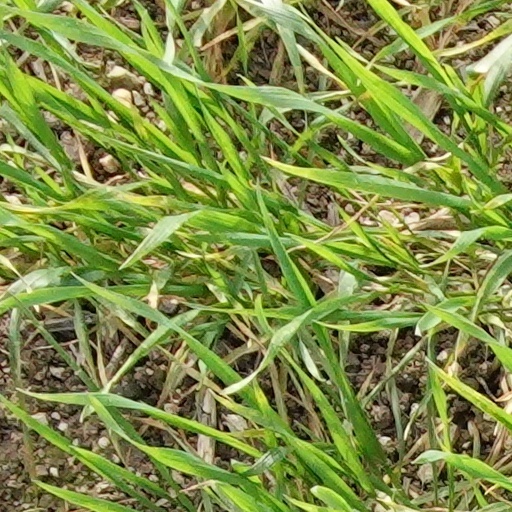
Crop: wheat